Turtle

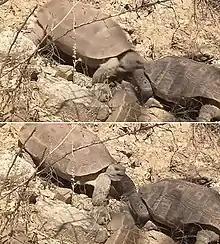
Desert tortoises fighting

Turtles are the only reptiles that migrate long distances, more specifically the marine species that can travel up to thousands of kilometers. Some non-marine turtles, such as the species of "Geochelone" (terrestrial), "Chelydra" (freshwater), and "Malaclemys" (estuarine), migrate seasonally over much shorter distances, up to around , to lay eggs. Such short migrations are comparable to those of some lizards, snakes, and crocodilians. Sea turtles nest in a specific area, such as a beach, leaving the eggs to hatch unattended. The young turtles leave that area, migrating long distances in the years or decades in which they grow to maturity, and then return seemingly to the same area every few years to mate and lay eggs, though the precision varies between species and populations. This "natal homing" has appeared remarkable to biologists, though there is now plentiful evidence for it, including from genetics.